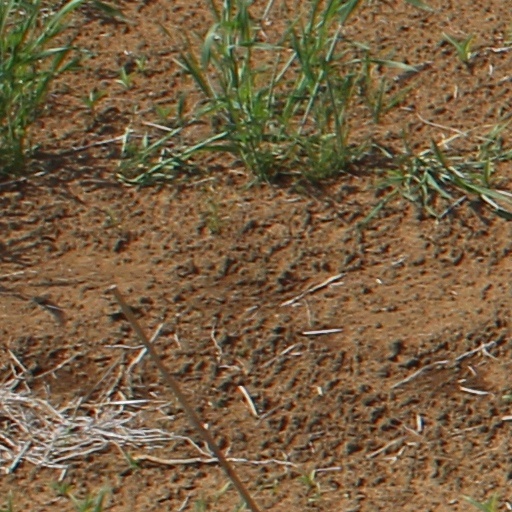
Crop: wheat